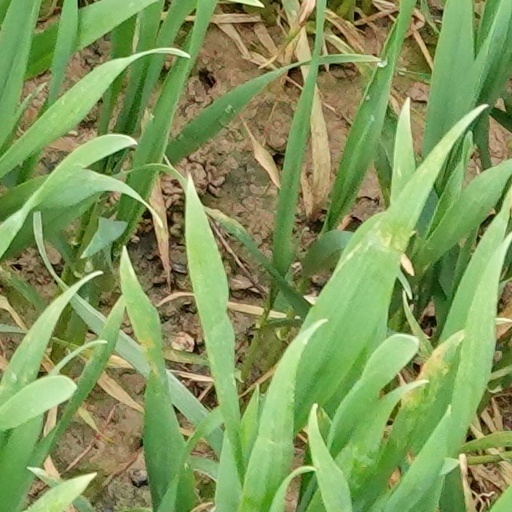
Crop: wheat